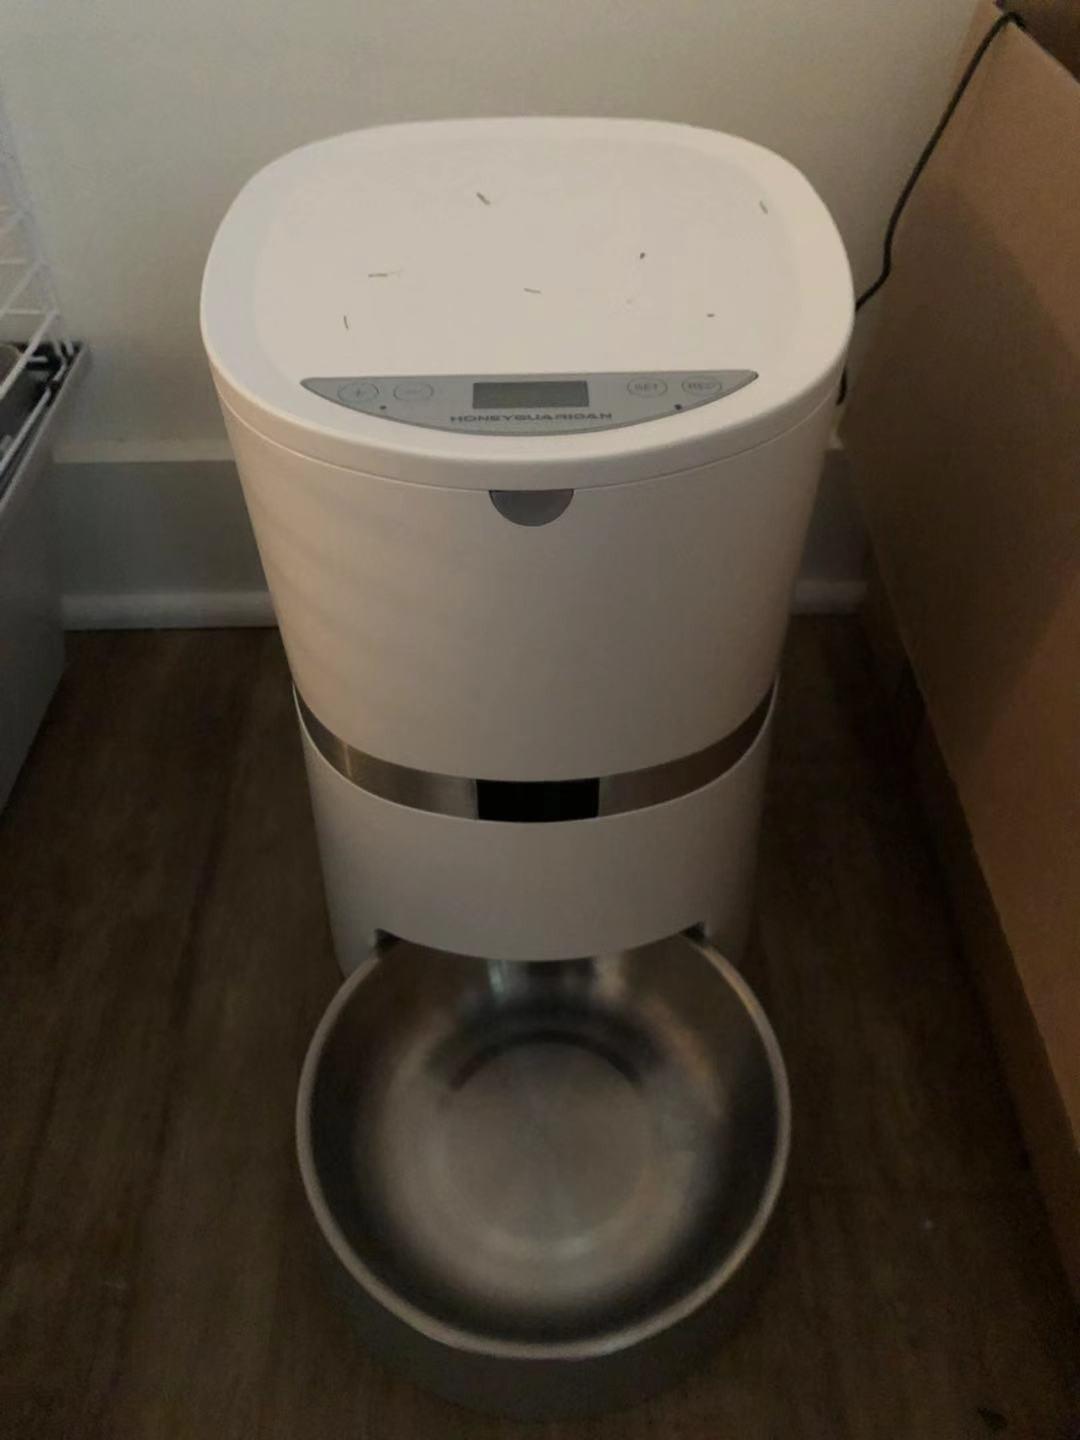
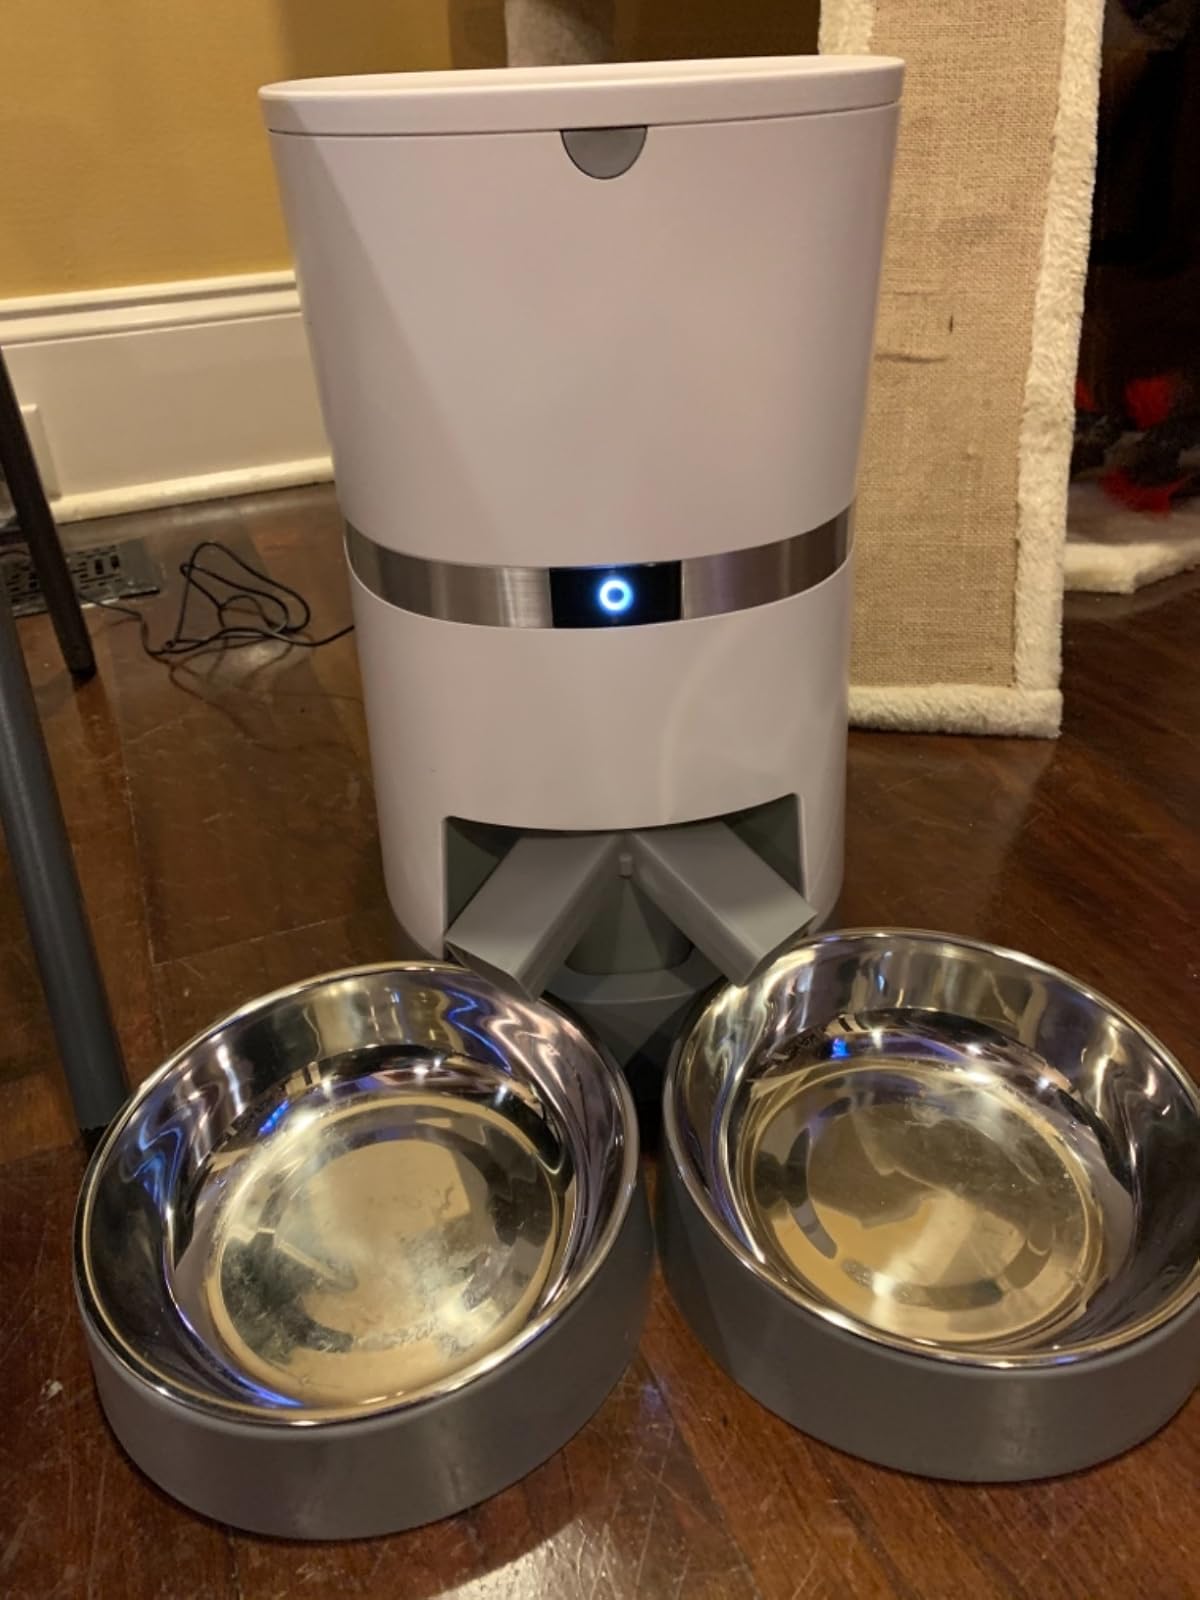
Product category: items_feeder
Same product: no